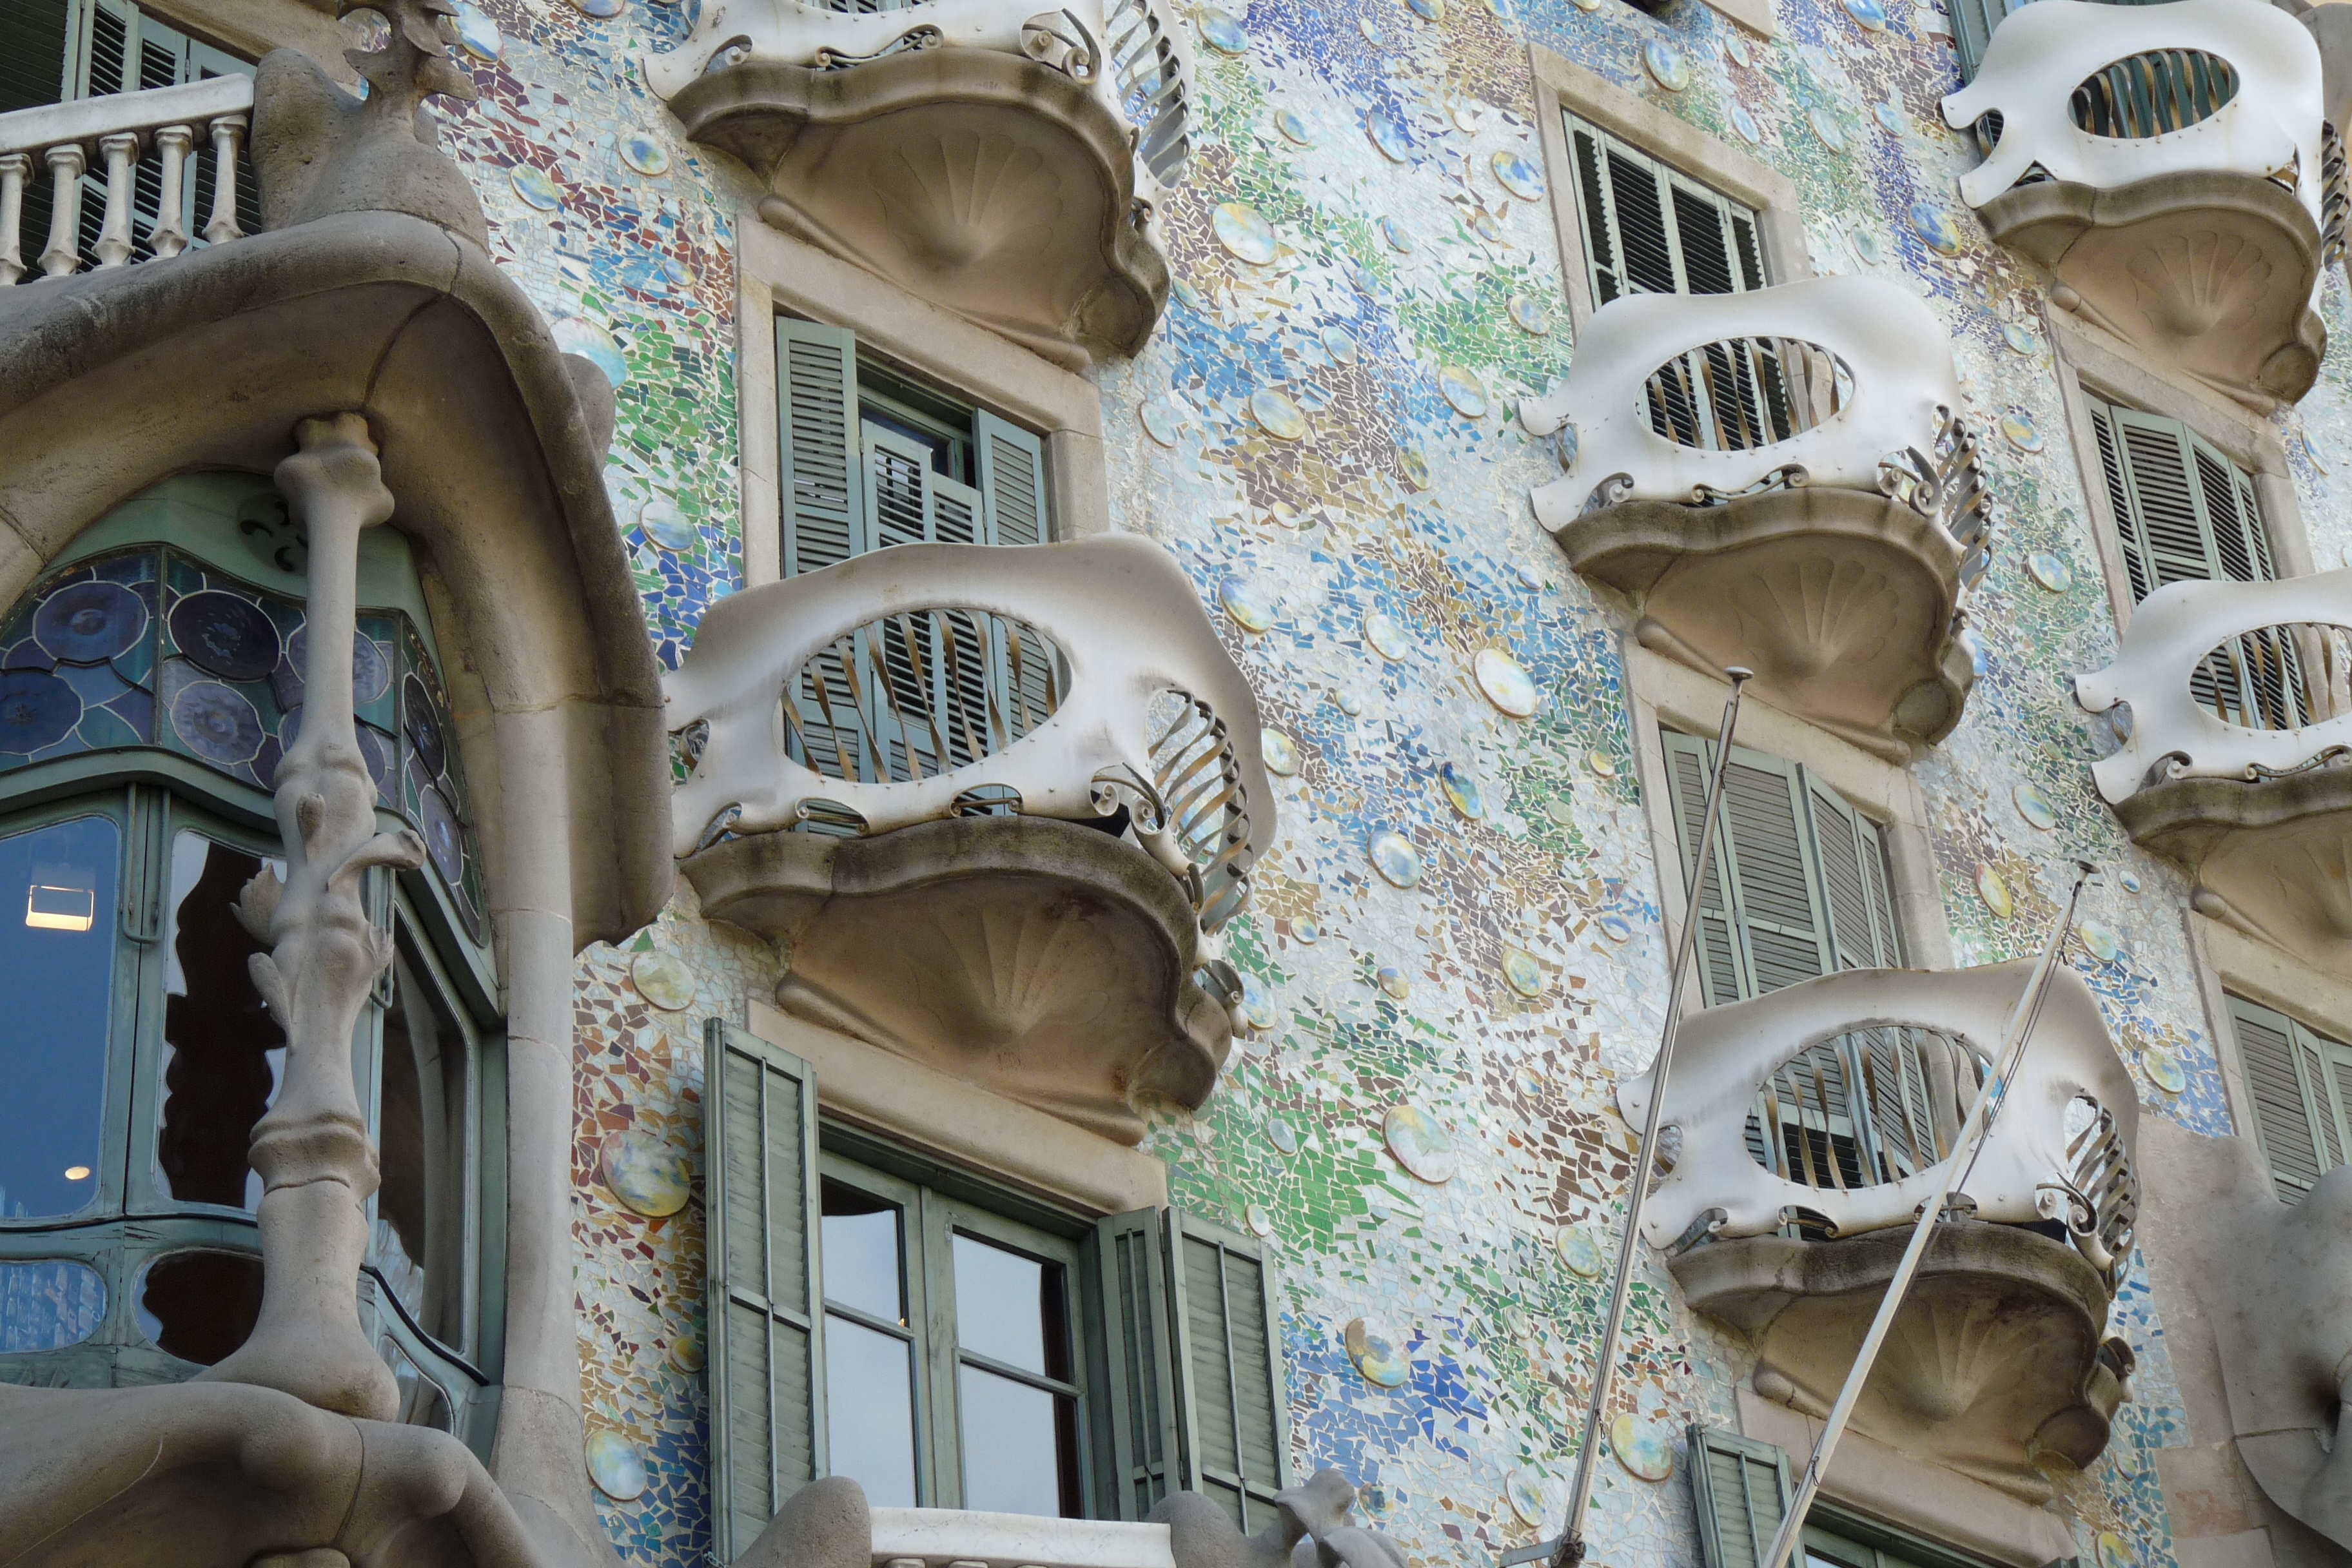
architecture, house, window, monument, spring, blue, barcelona, interior design, world heritage, art, spain, mural, gaudi, unesco, casa batllo, antonio gaud